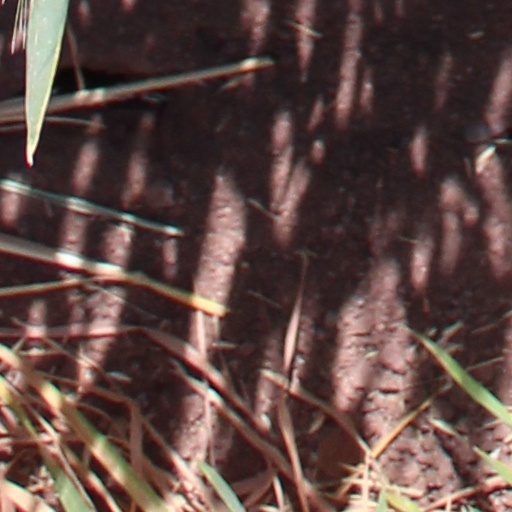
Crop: wheat